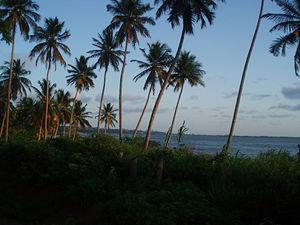
La lagune Mundaú, en portugais lagoa Mundaú, est une lagune de l'Alagoas, au Brésil, qui communique avec l'océan Atlantique. D'une superficie de 23 km², elle présente une profondeur moyenne de 2 m et maximale de 4 m.